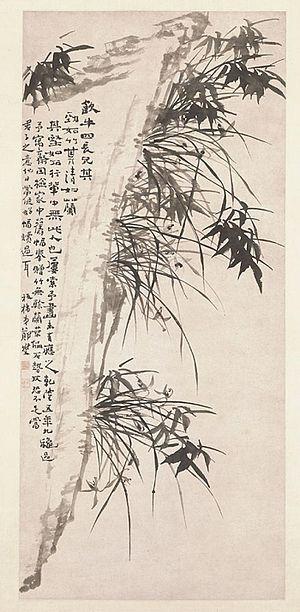
L'expression les Quatre gentilshommes, aussi appelés Quatre nobles plantes ou Quatre gentlemen correspond dans l'art chinois aux plantes suivantes : l'orchidée, le bambou, le chrysanthème et le prunier. L'expression compare les quatre plantes au junzi ou homme de bien du confucianisme. Elles sont le plus souvent représentées dans des lavis et appartiennent à la catégorie des peintures de fleurs et d'oiseaux. C'est un thème favori des lettrés qui identifie les vertus confucéennes telles l’intégrité, la fidélité et la persévérance à ces quatre fleurs.